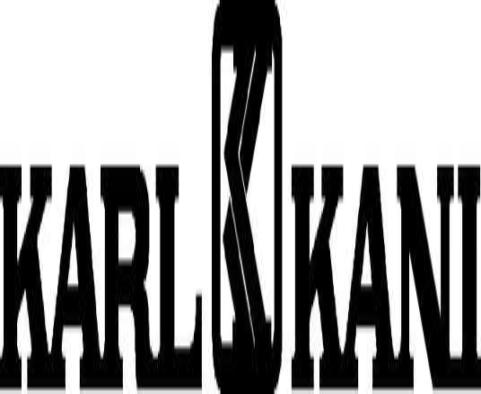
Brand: Karl Kani-1
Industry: Clothes